Beltane Fire Festival

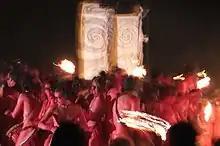
Fire festival dancers, 2006

The current Beltane was started in 1988 by a small group of enthusiasts including Angus Farquhar of the musical collective Test Dept., choreographer Lindsay John, and dancers from Laban, as well as the Gaelic ethnologist Margaret Bennett (writer) and other academics from the School of Scottish Studies at the University of Edinburgh. The event was intended as a celebration of traditional rituals as a local manifestation of an international spirit. Originally intended to take place on Arthur's Seat, the home of earlier Edinburgh Beltane celebrations, for practical reasons the location was moved to Calton Hill. Choreography, iconography and performance were moulded by the originators' research into historical accounts of Beltane and their own influences (e.g. Test Department's drumming, Trinidadian carnival, and ritual dance and performance).